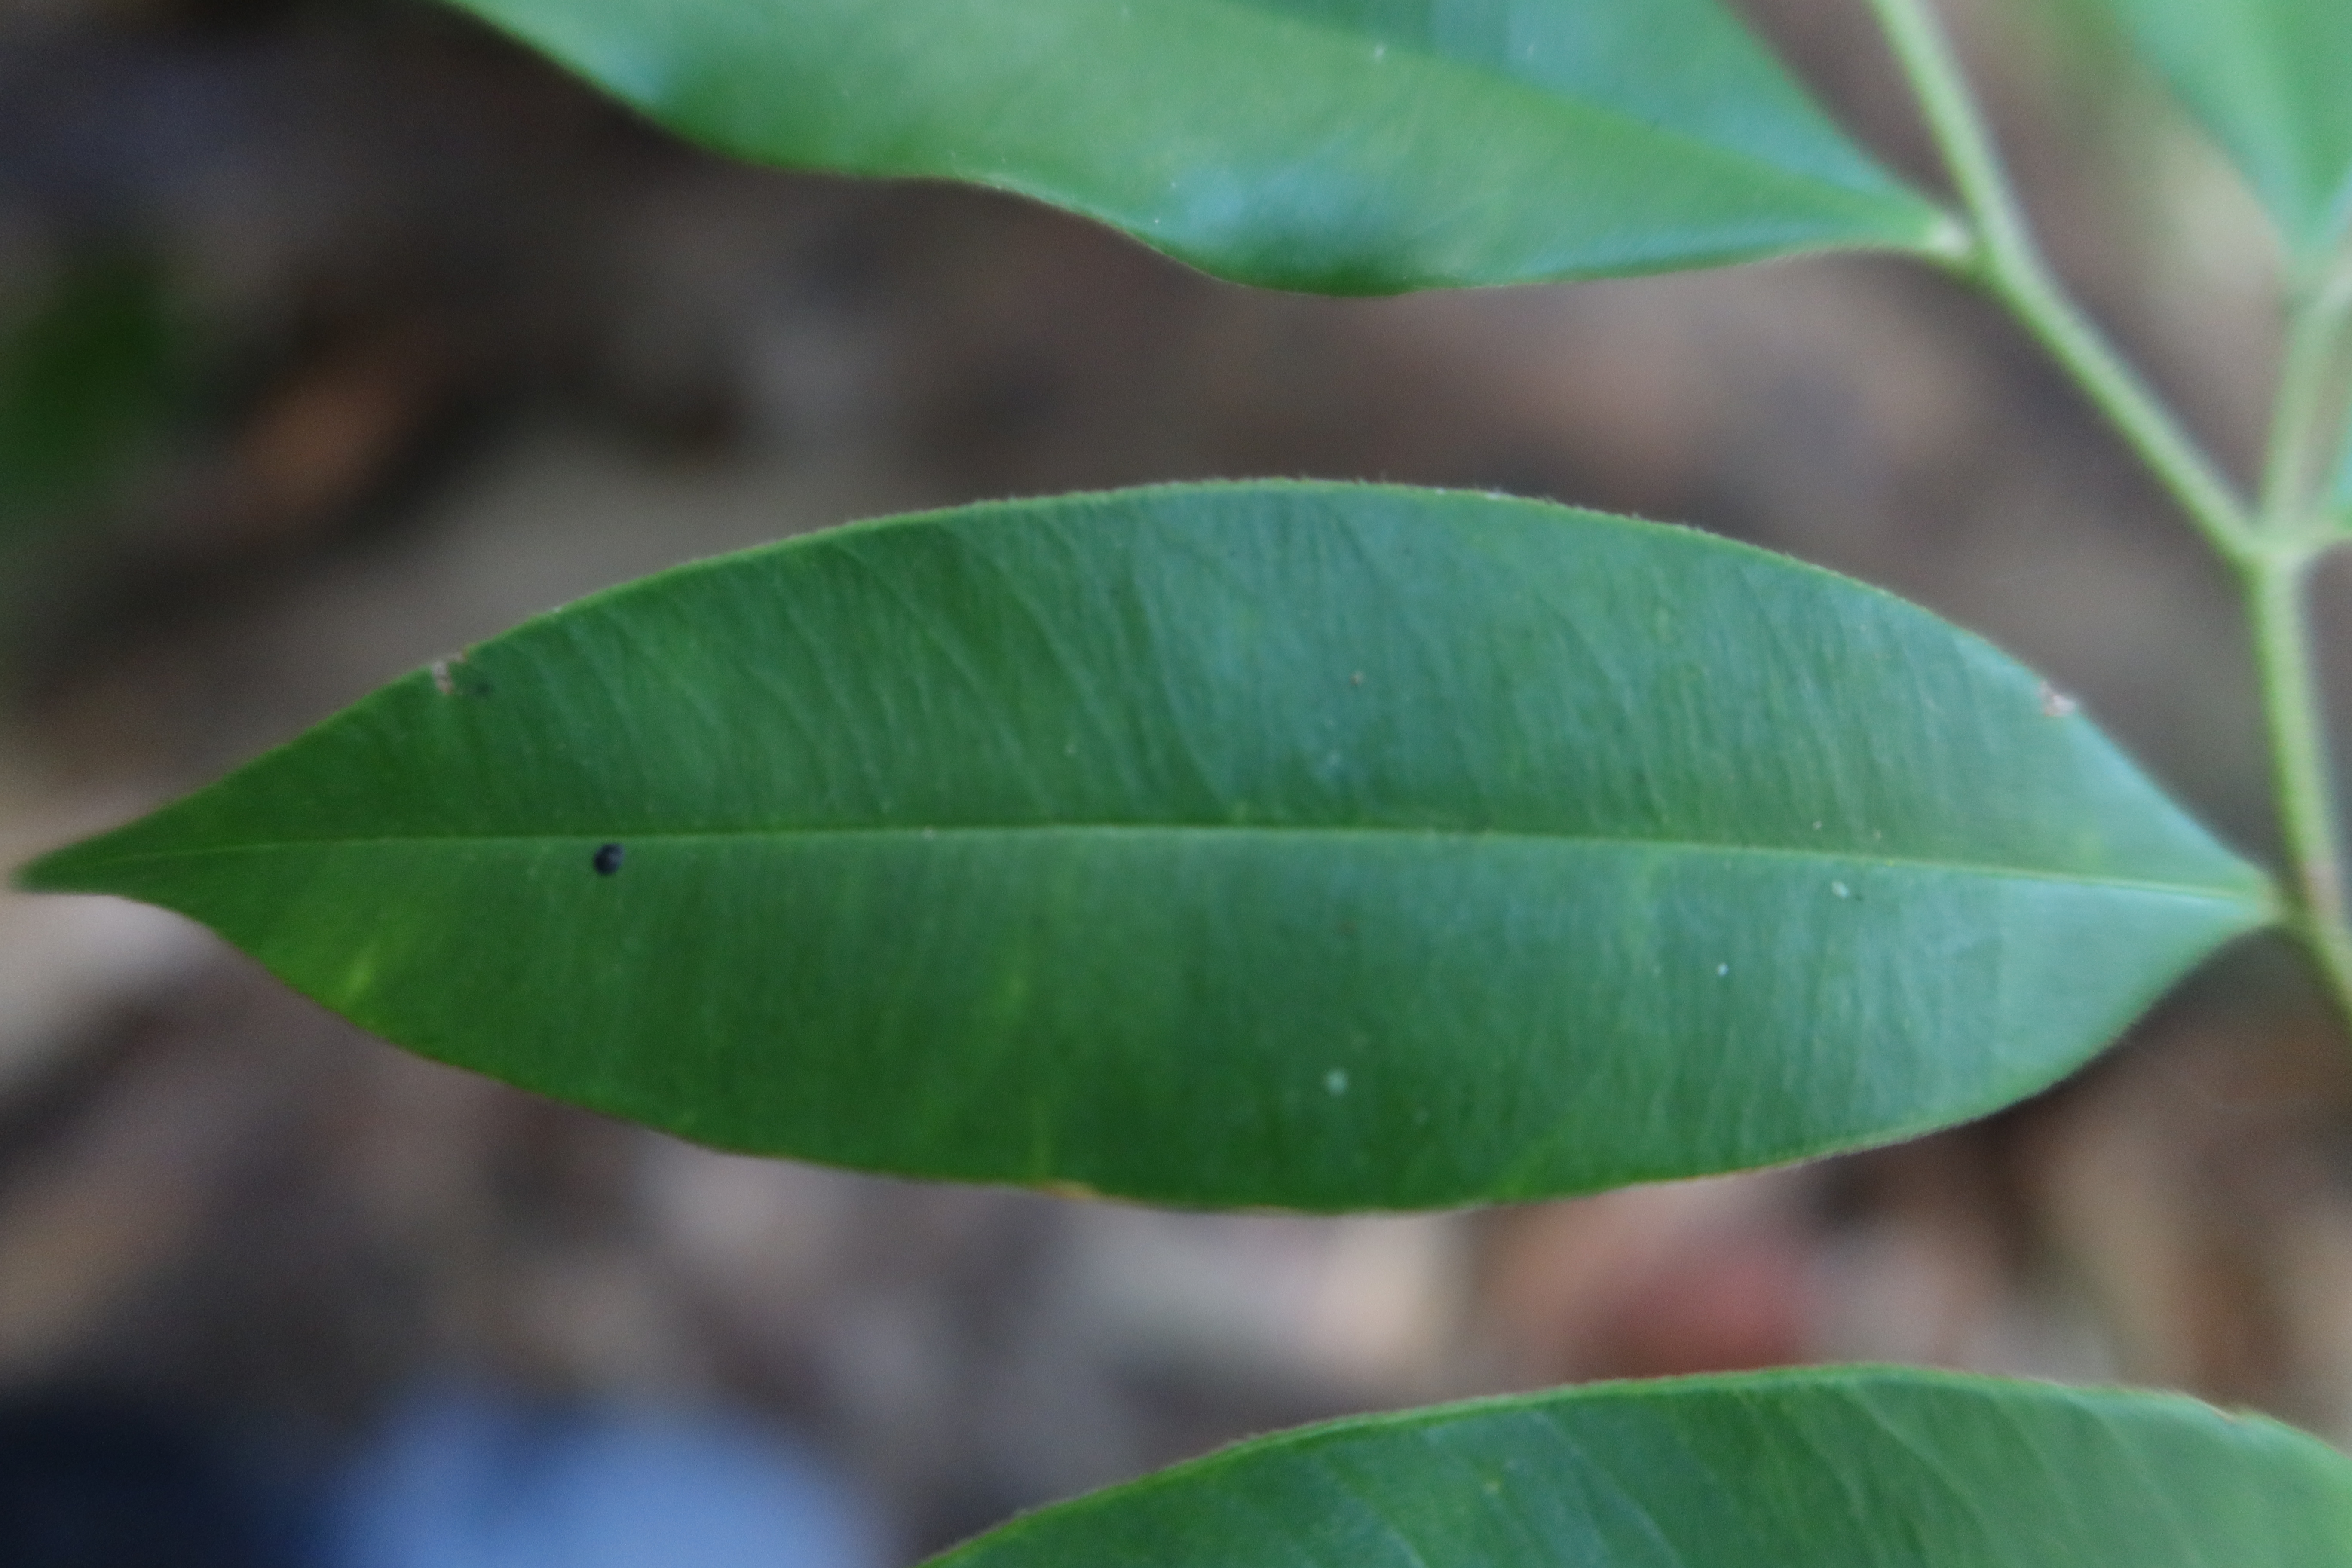
Label: Healthy